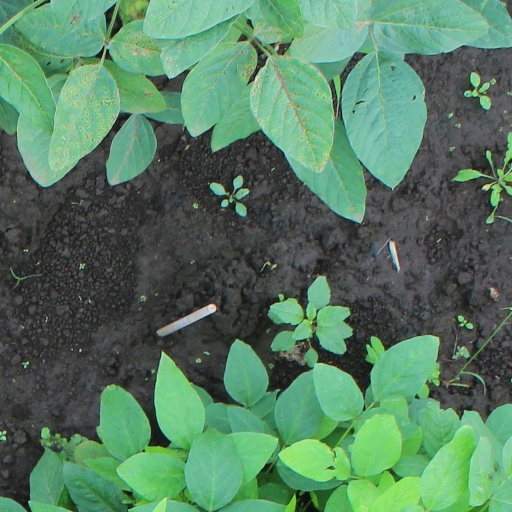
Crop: soybean